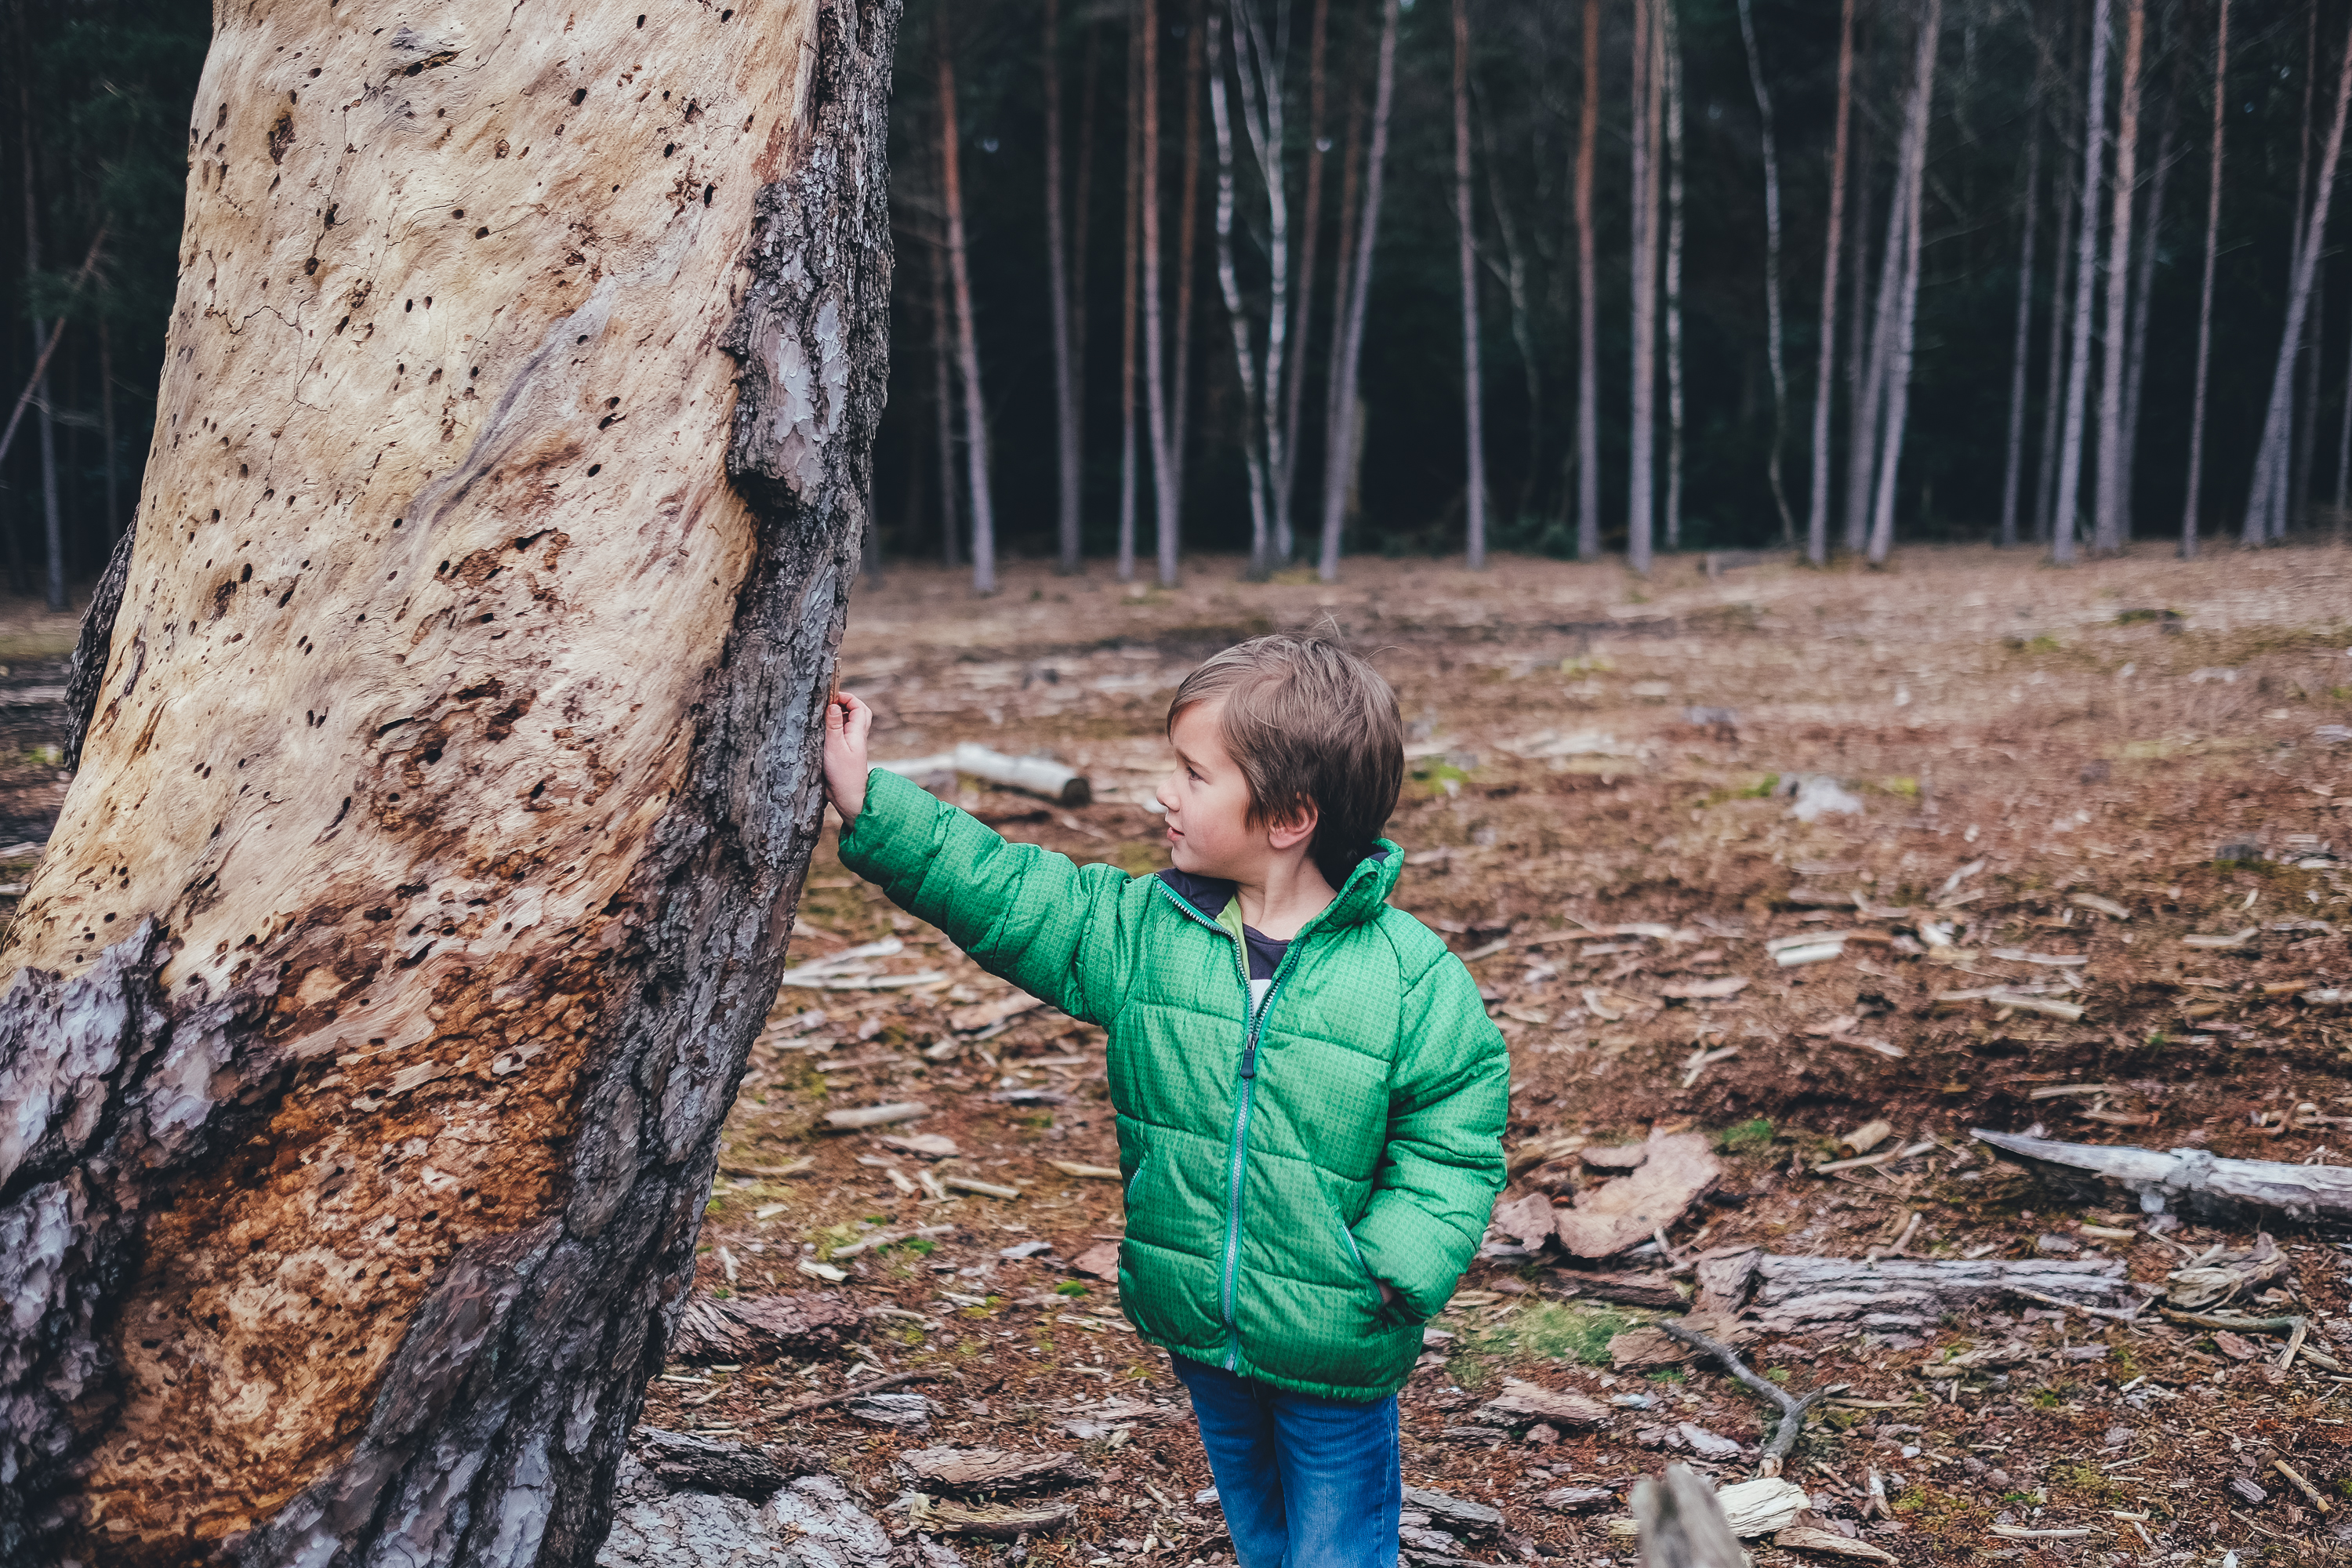
tree, forest, wood, boy, kid, spring, soil, child, season, trees, outdoors, woods, woodland, woody plant